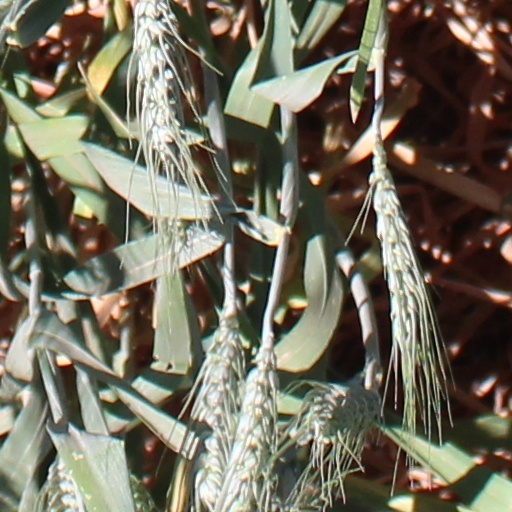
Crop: wheat